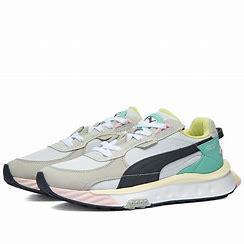
Brand: Puma
Model: Wild Rider